St. Petersburg International Economic Forum

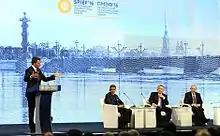
Matteo Renzi, CNN's Fareed Zakaria, Nursultan Nazarbayev and Vladimir Putin, 17 June 2016

The XVIII St. Petersburg International Economic Forum was held from May 22 to 24, 2014. Theme of SPIEF 2014: "Sustaining Confidence in a World Undergoing Transformation". The Forum included 82 events, and welcomed three foreign heads of state. In total, the Forum was attended by over 7,500 participants, including 248 heads of major international companies and 445 heads of Russian companies, 40 international and 24 Russian executives listed in the "Forbes" and "Fortune" rankings, 219 international delegates from 73 countries. The Forum was covered by 1,439 media representatives from 24 countries